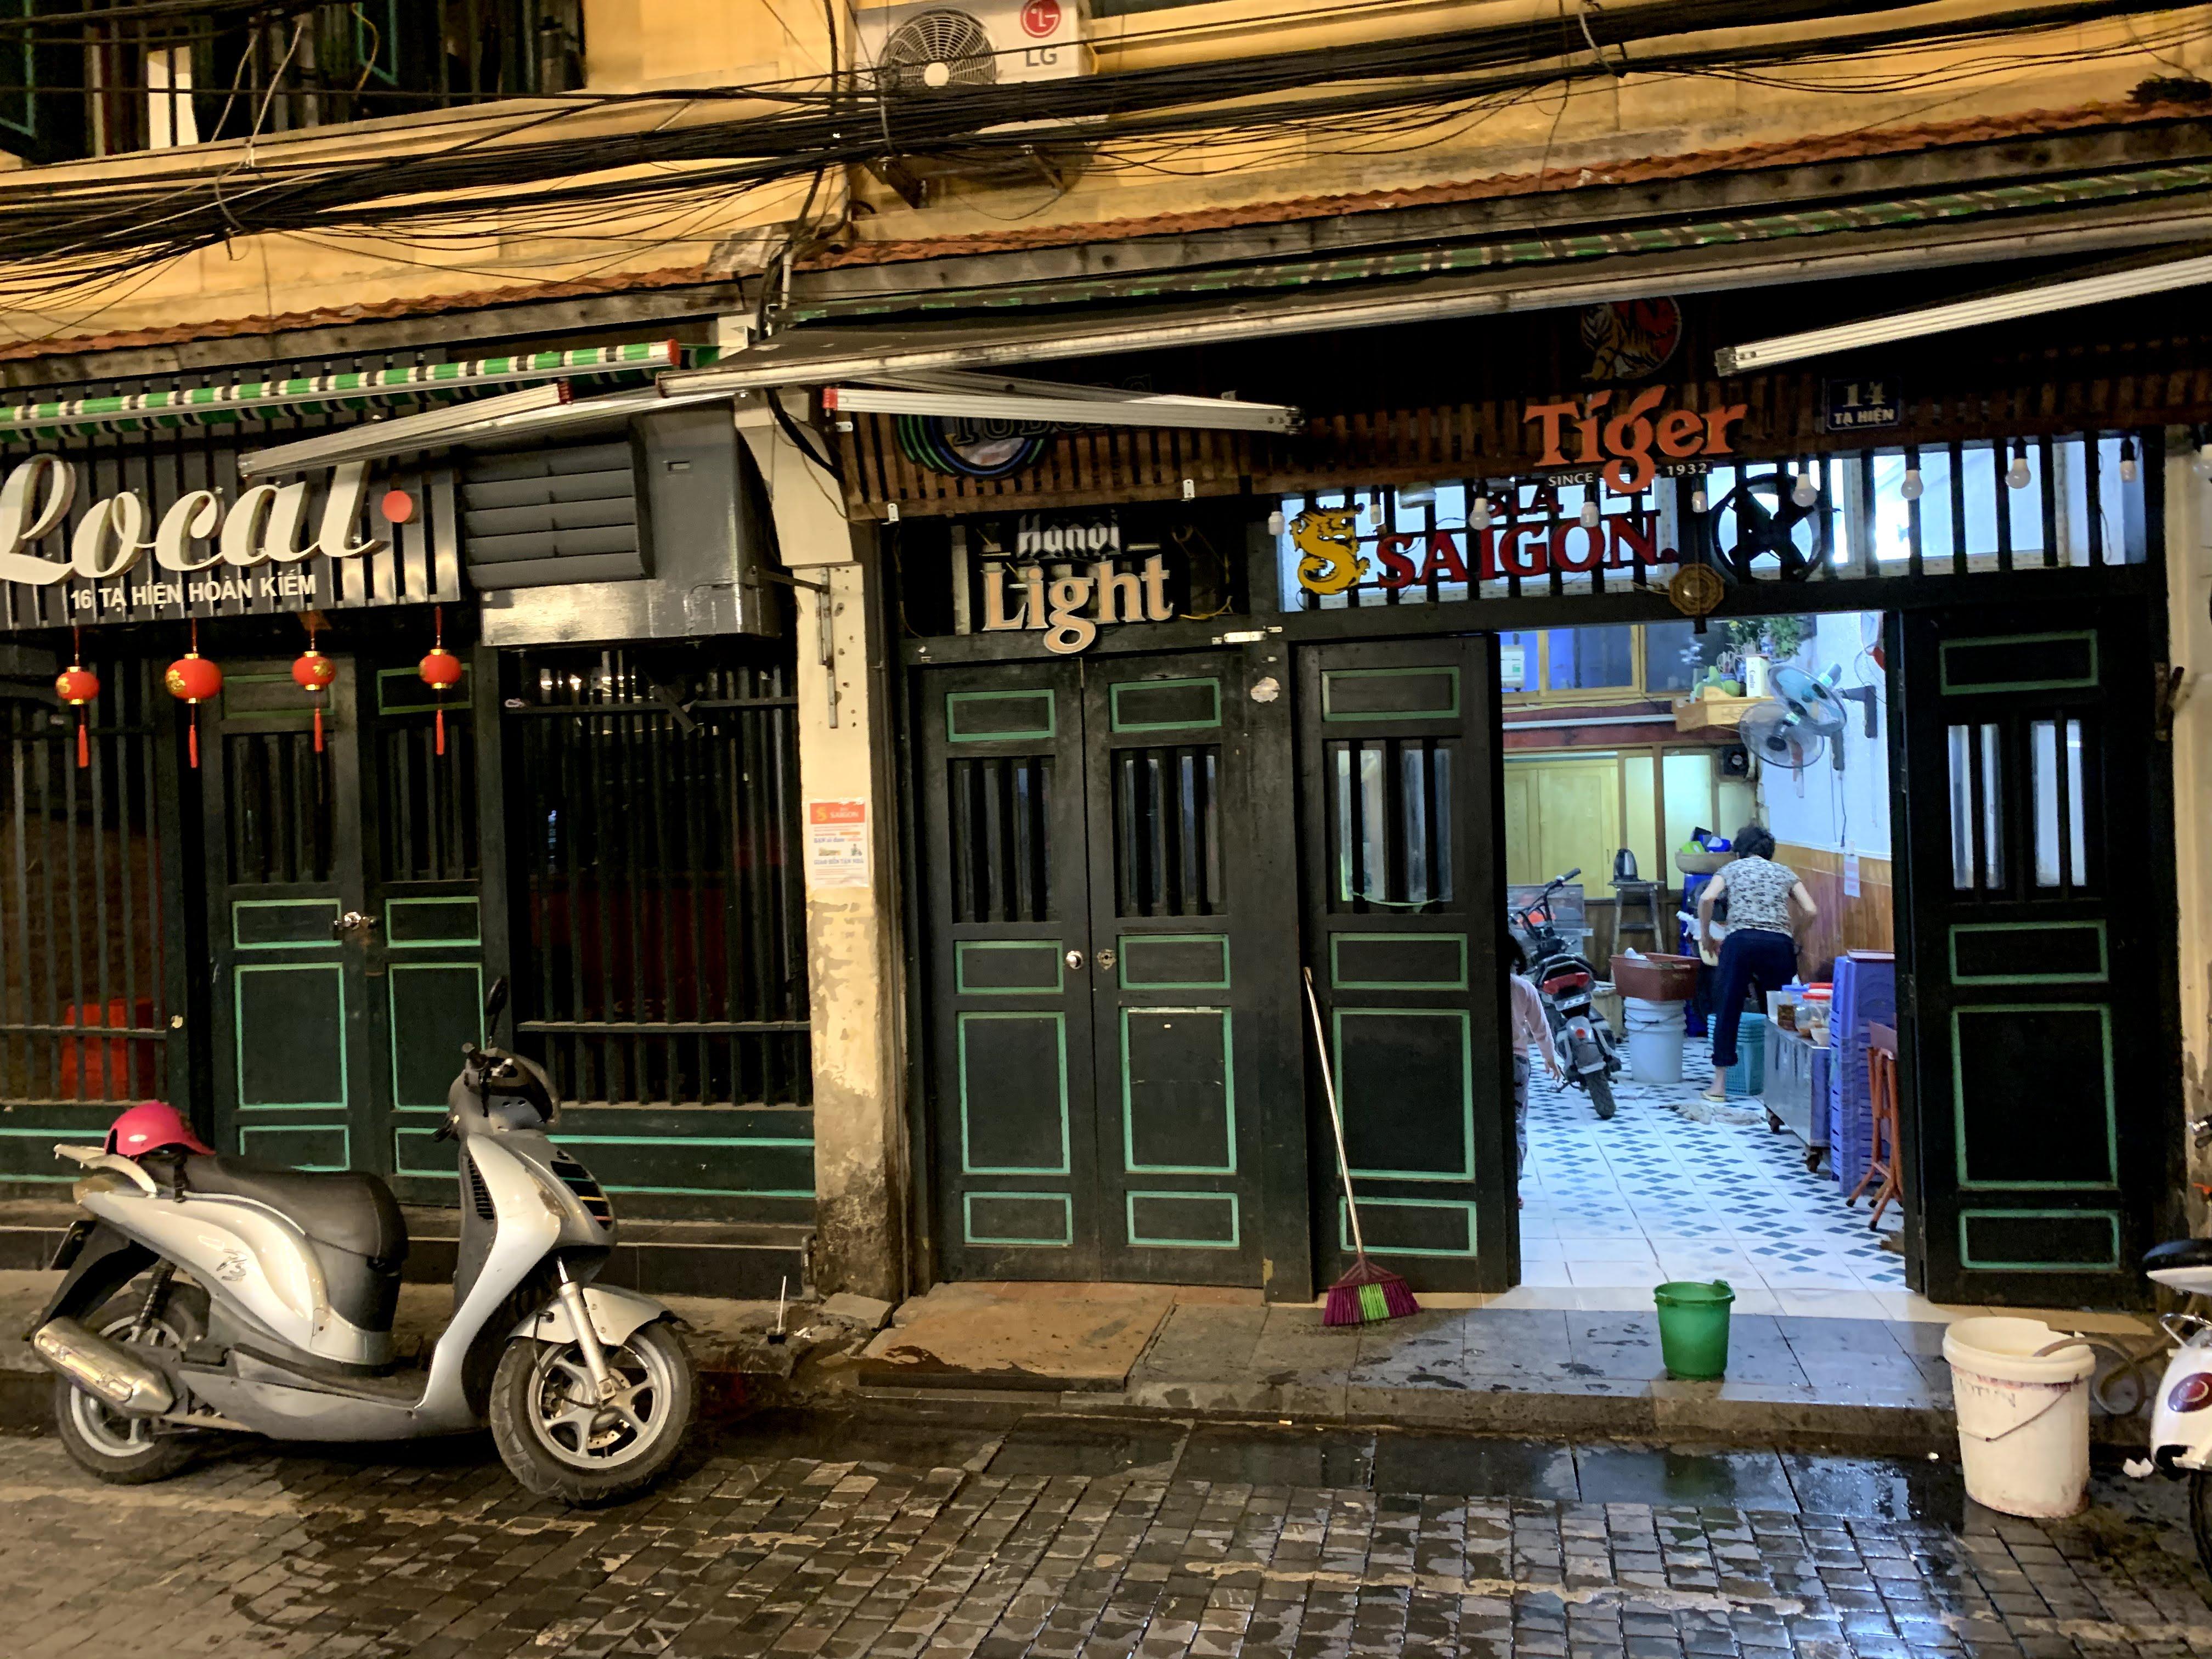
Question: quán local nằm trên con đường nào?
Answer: tạ hiện